Landmarks of Marrakesh

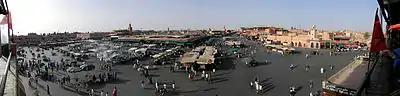
Panorama, looking across the Jemaa el-Fnaa

The Jemaa el-Fnaa or Djemaa el Fna is the centre of activity in the medina (old city). It has been part of the UNESCO World Heritage site since 1985. The square's name has several possible meanings, but the most plausible etymology endorsed by historians is that it meant "ruined mosque" or "mosque of annihilation", referring to the construction of a mosque within the square in the late 16th century that was left unfinished and fell into ruin. The square was originally an open space for markets located on the east side of the "Ksar el-Hajjar", the main fortress and palace of the Almoravid dynasty who founded Marrakesh as their capital in 1070. Following the takeover of the city by the Almohads, a new royal palace complex was founded to the south of the city and the old Almoravid palace was abandoned, but the market square remained. Subsequently, with the fortunes of the city, Jemaa el-Fnaa saw periods of decline and also renewal.